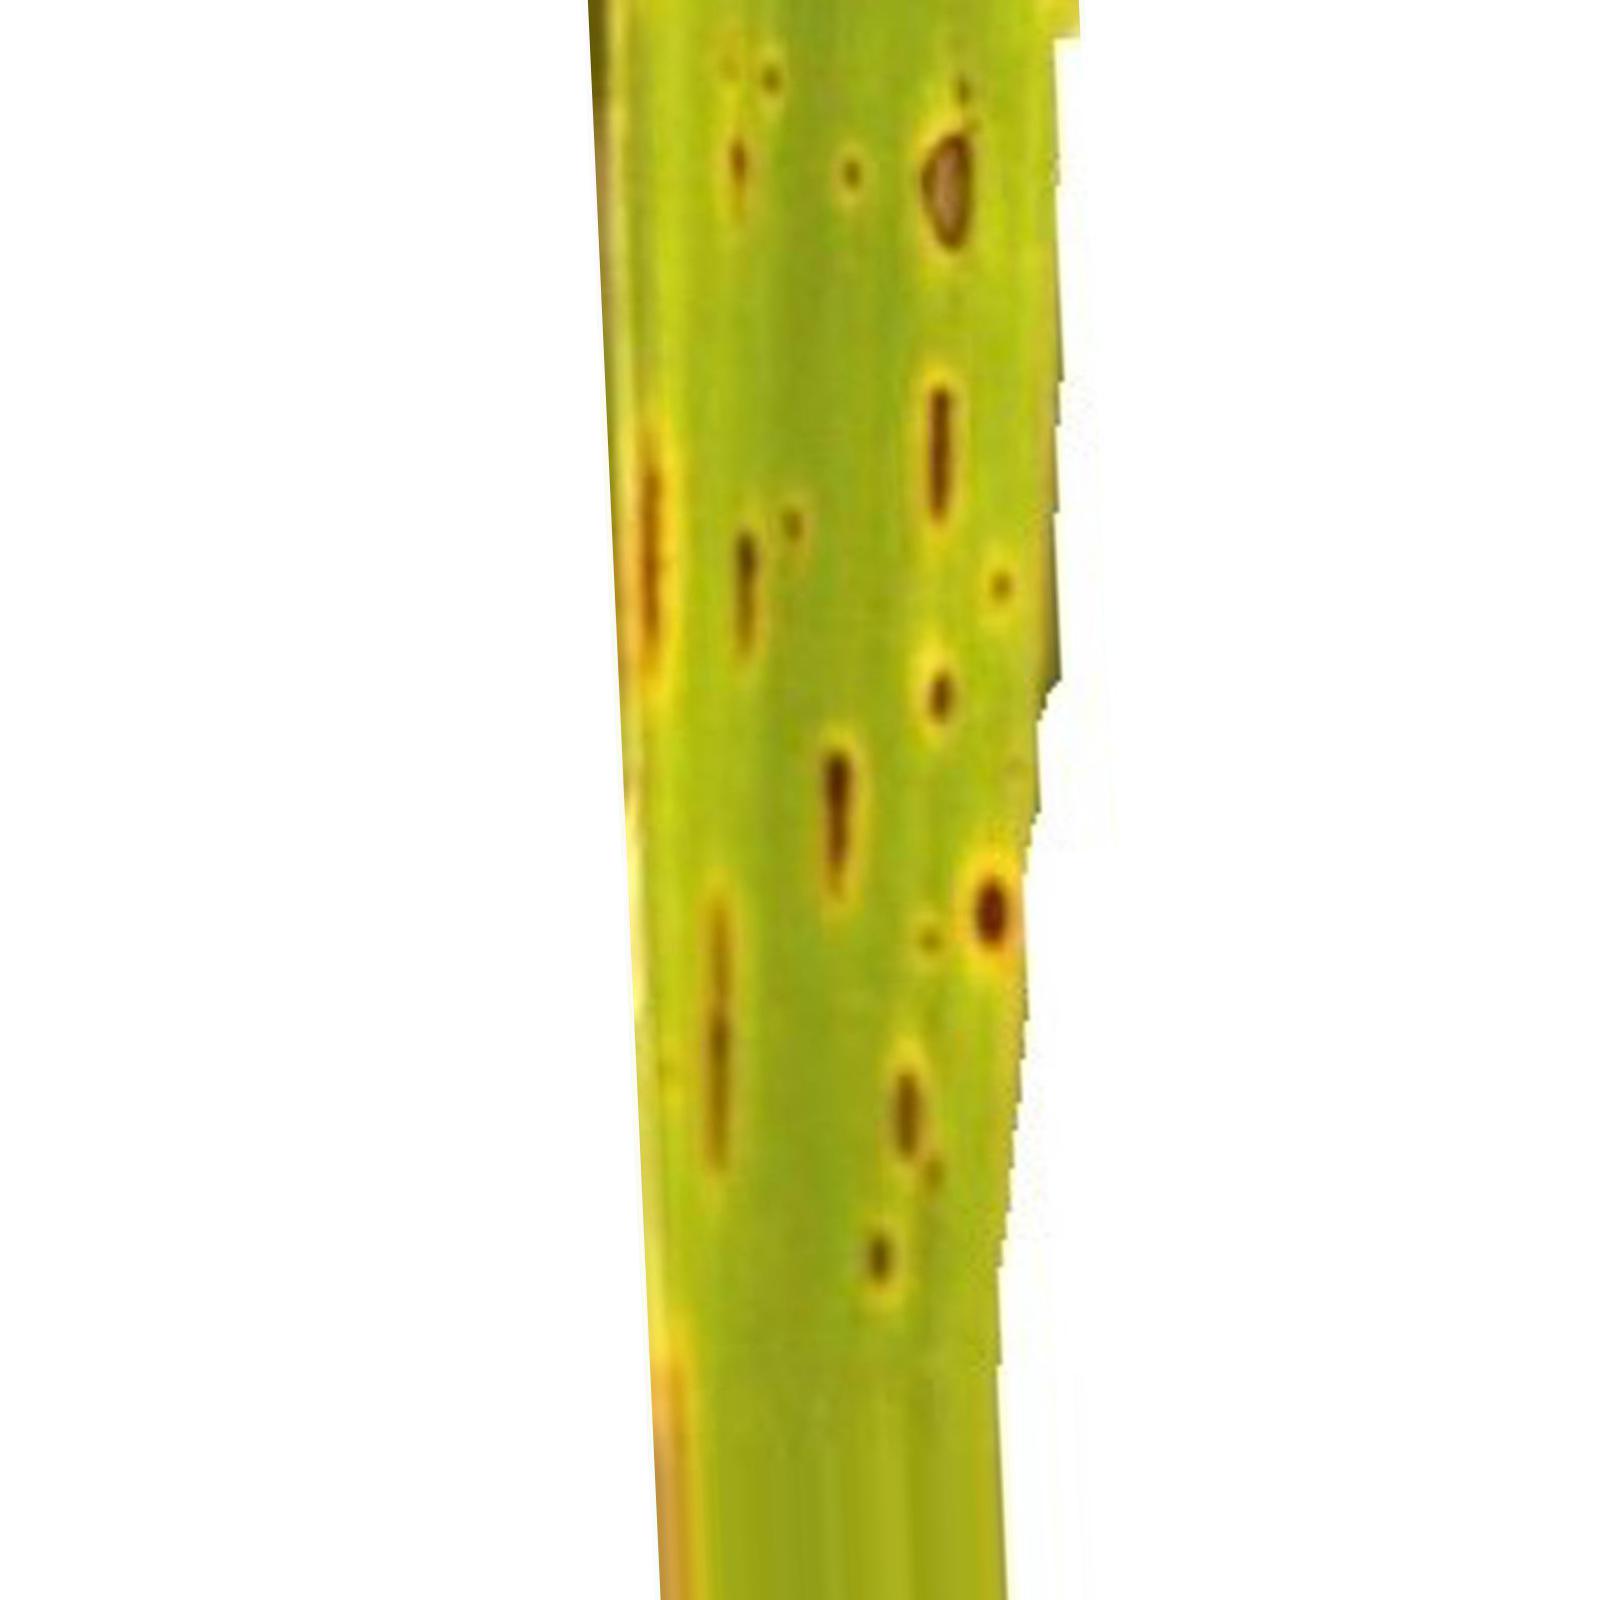
Nhãn: Bệnh Đốm Nâu ( Brown spot )